Greenfield, Indiana

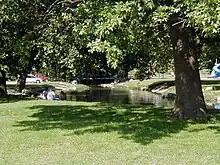
"The Old Swimming Hole" that appears in James Whitcomb Riley's poems is now a large and well-used park on the east side of Greenfield.

In the city, the population was spread out, with 25.2% under the age of 18, 8.6% from 18 to 24, 30.9% from 25 to 44, 21.0% from 45 to 64, and 14.3% who were 65 years of age or older. The median age was 35 years. For every 100 females, there were 92.3 males. For every 100 females age 18 and over, there were 87.6 males.